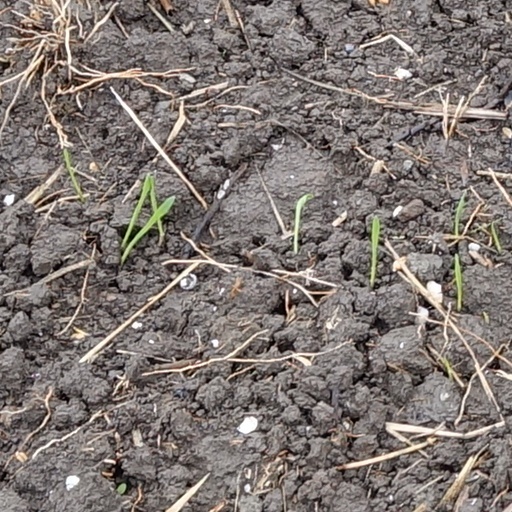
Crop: wheat